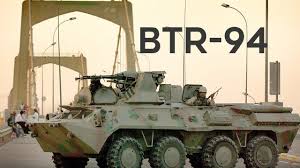
Label: BTR-80